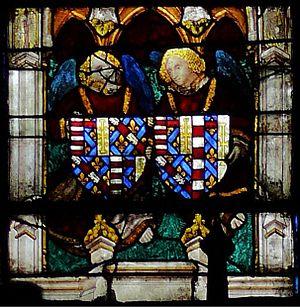
La Chapelle de Vendôme est une chapelle taillée dans le collatéral sud de la Cathédrale Notre-Dame de Chartres.
Jeanne II de Naples, née le 25 juin 1373 à Zadar, morte le 2 février 1435 à Naples, fut reine de Naples de 1414 à 1435, fille de Charles III de Naples, roi de Naples et de Hongrie, et de Marguerite de Durazzo.
Jacques II de Bourbon, roi de Naples par mariage de 1415 à 1419, comte de La Marche et seigneur de Leuze de 1393 à 1438, et comte de Castres et seigneur de Lézignan de 1412 à 1438.